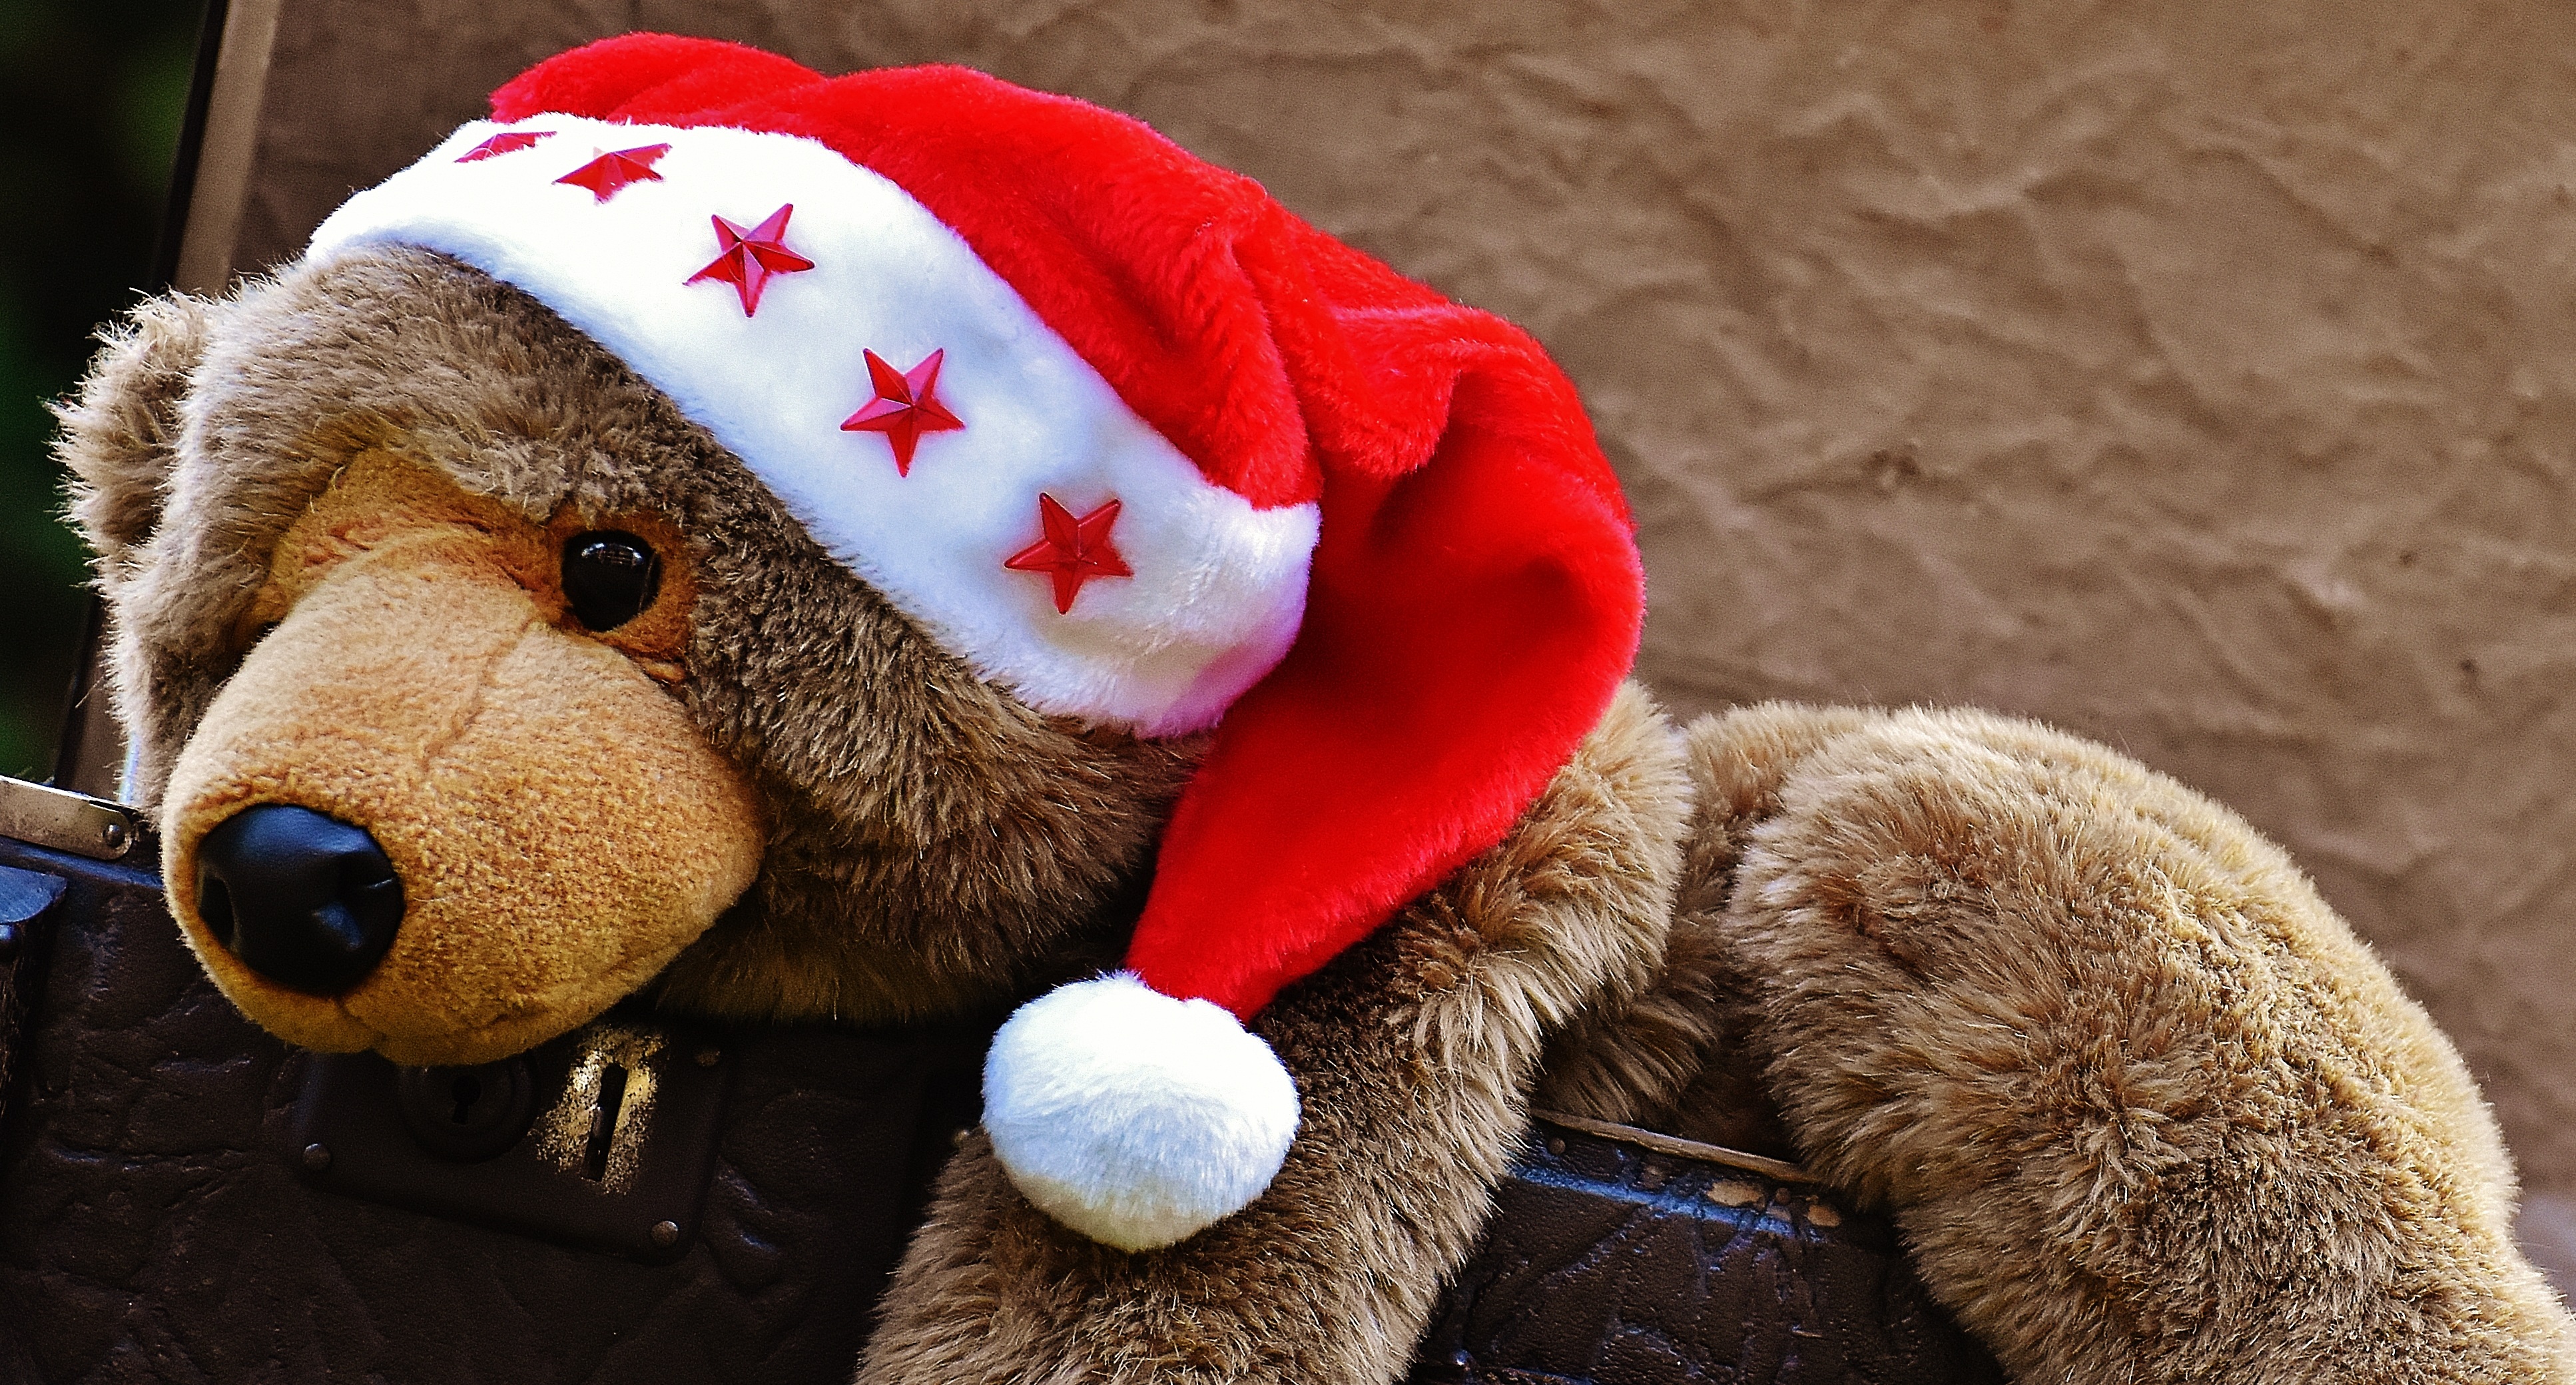
leather, antique, junk, christmas, toy, luggage, teddy bear, santa hat, textile, toys, funny, plush, stuffed animal, curious, generations, teddy, soft toy, old suitcase, stuffed toy